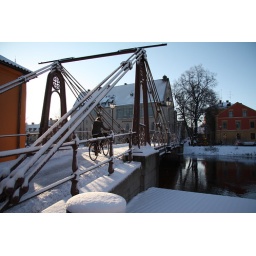
Small bridge over the Fyris river